Dixie Carter

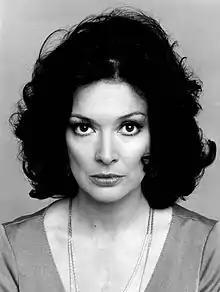
Carter in 1977

Dixie Virginia Carter (May 25, 1939 – April 10, 2010) was an American actress. She starred as Julia Sugarbaker on the sitcom "Designing Women" (1986–1993) and as Randi King on the drama series "Family Law" (1999–2002). She was nominated for the 2007 Primetime Emmy Award for Outstanding Guest Actress in a Comedy Series for her role as Gloria Hodge on "Desperate Housewives" (2006–2007).